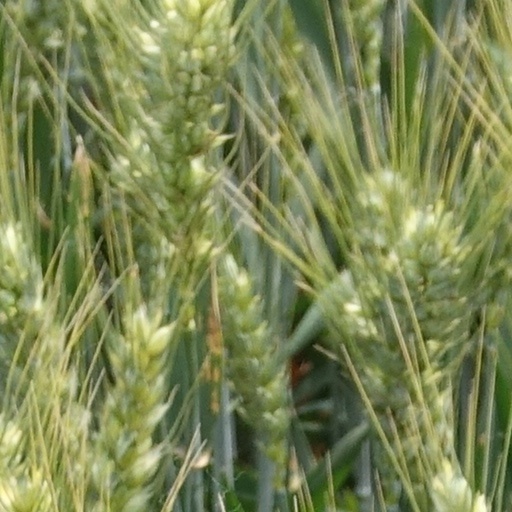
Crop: wheat